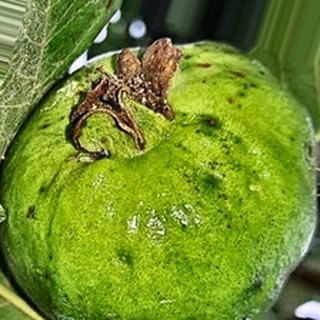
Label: guava_fruit_fly